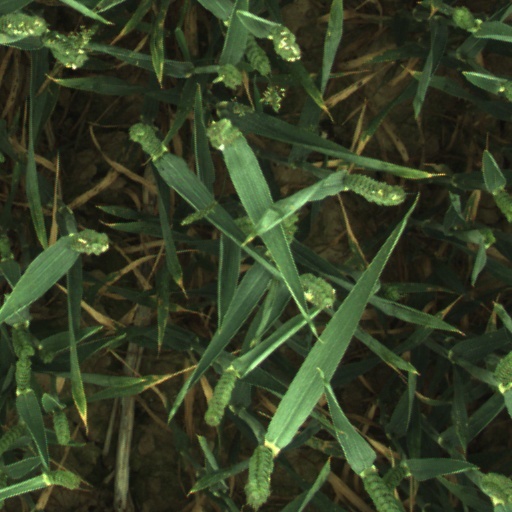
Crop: wheat